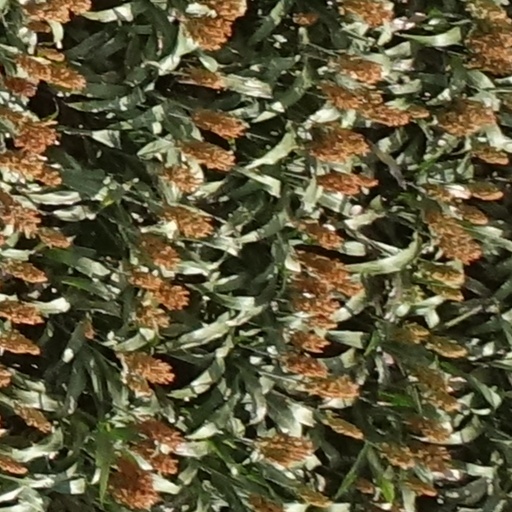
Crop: sorghum